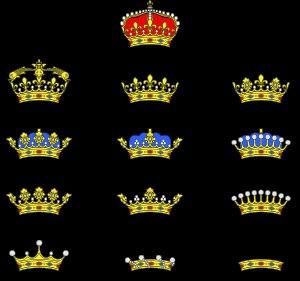
Les ornements extérieurs sont, de façon générale, l'ensemble des éléments qui se situent autour de l'écu. Ils sont extrêmement rares dans l'héraldique médiévale et se limitent pour ainsi dire aux heaumes et cimiers. Le XVᵉ siècle voit apparaître timidement les premiers ornements extérieurs à proprement parler ; ils ne se généralisent qu'au XVIIᵉ siècle à la faveur de la complication progressive de l'héraldique moderne et de ses tentatives de codification.